Ray Zinn

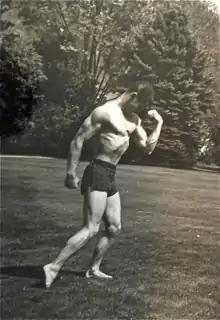
Ray Zinn, high school, gymnastics pose

Throughout his high school and college years, Zinn was an accomplished gymnast, hurdler and member of the track and field team.